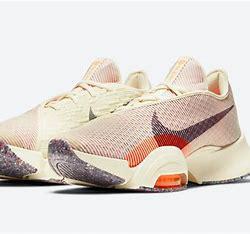
Brand: Nike
Model: Air Zoom Superrep 2